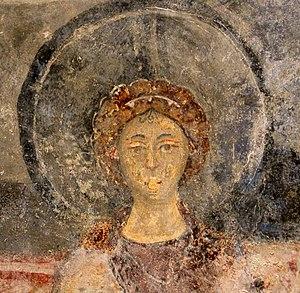
La peinture italienne a, dans le domaine de l'histoire de l'art, une place singulière tant par la variété de ses genres artistiques que par son rayonnement au-delà de l'Italie. La production picturale en Italie est intimement liée à l'histoire de la péninsule et plus généralement à l'histoire du continent européen. La peinture italienne s'est nourrie des influences des puissances qui ont dominé la péninsule pendant des siècles et, dans le même temps, elle a profondément influencé l’art de tout l’Occident.